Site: brandenburg
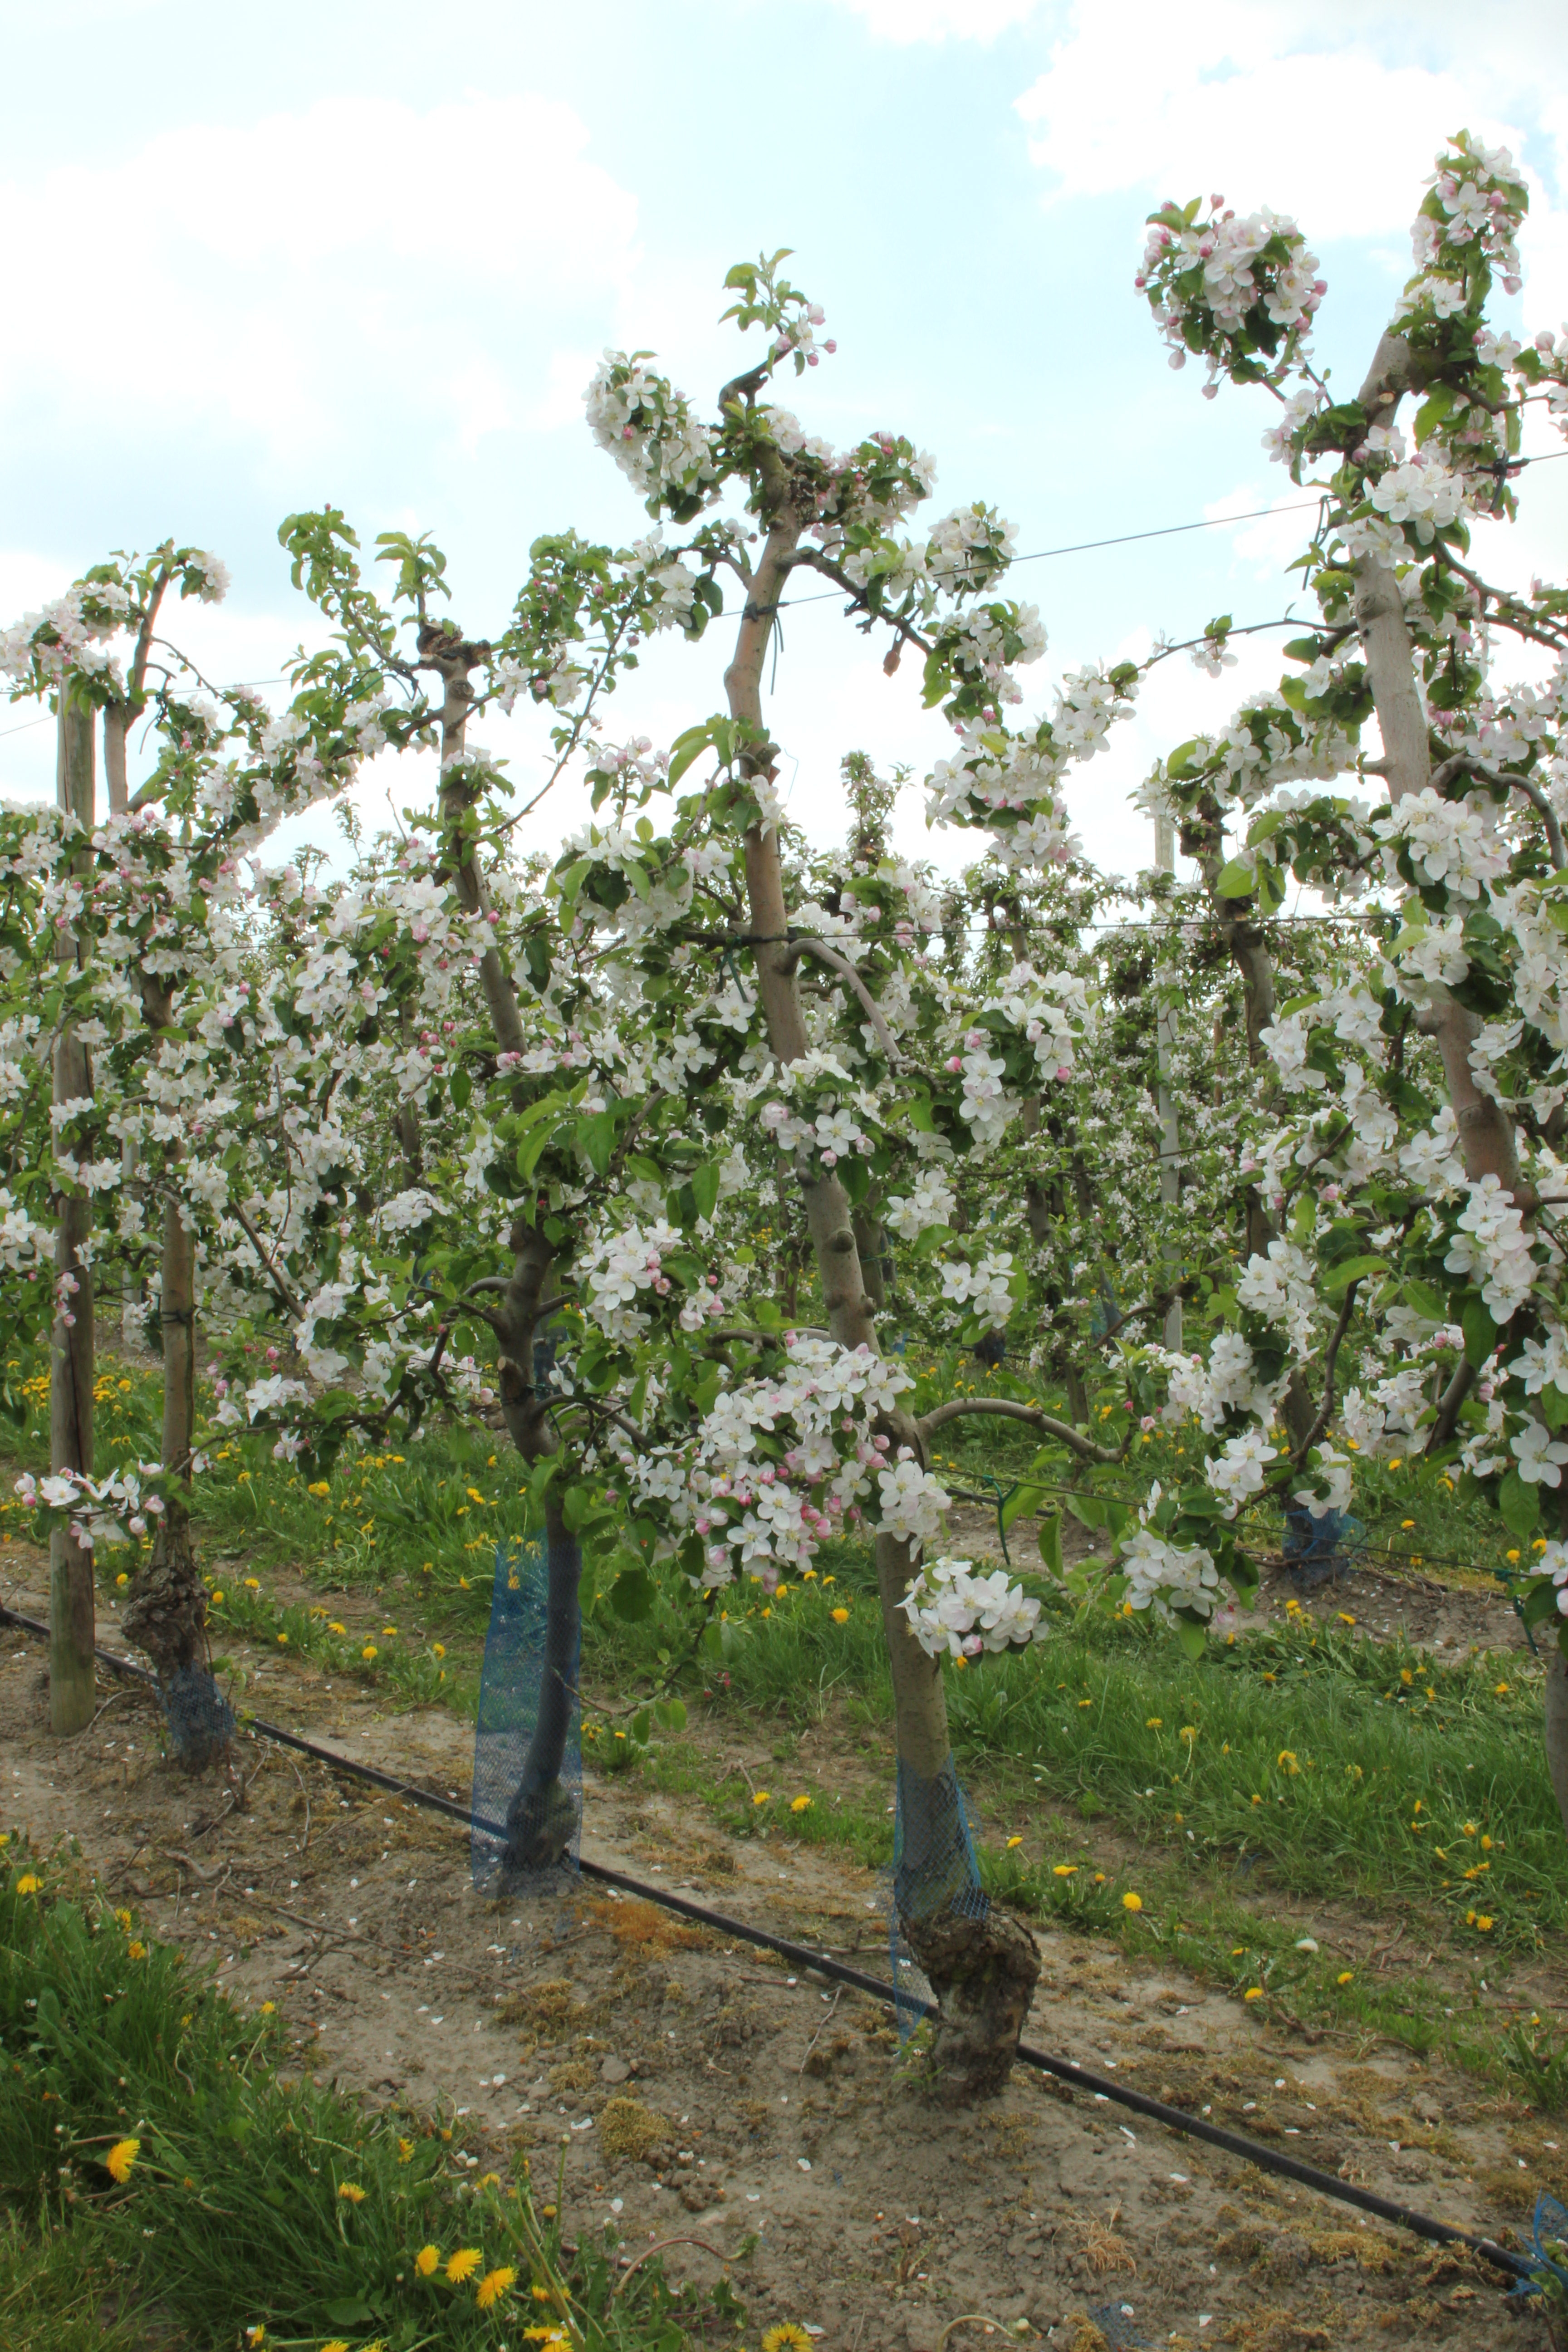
Growth stage (BBCH 65): Flowering